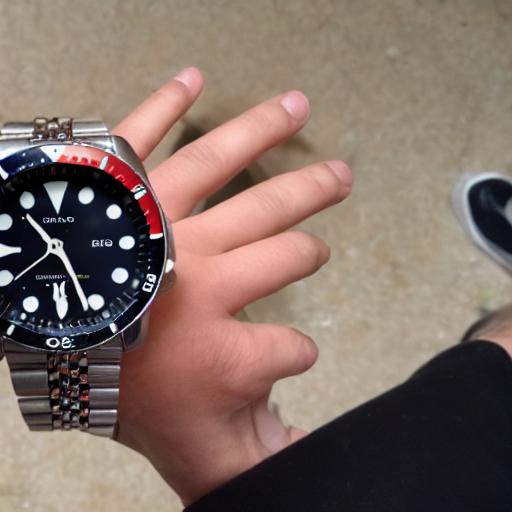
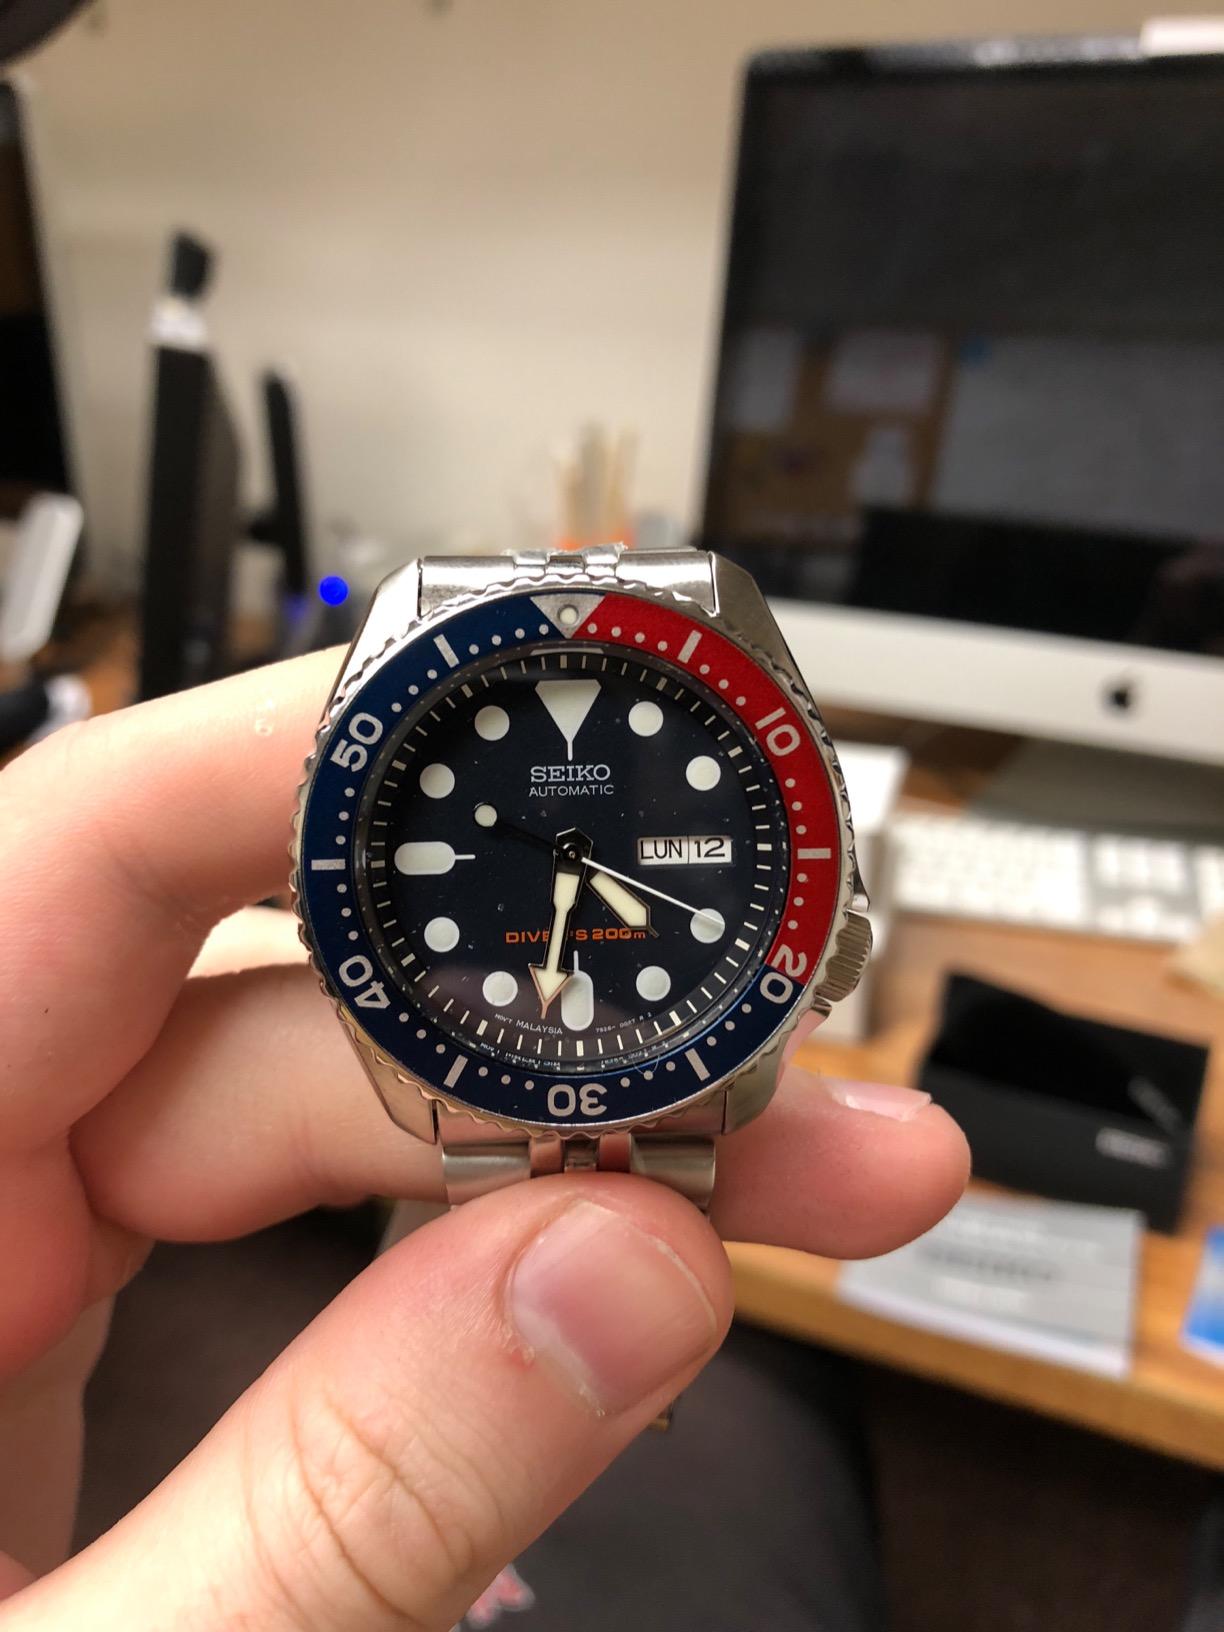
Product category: accessories_watch
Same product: no